Commonwealth of Independent States Agreement on the Establishment of a Free Trade Area

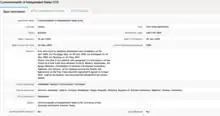
Regional Trade Agreements Database of the World Trade Organization.

The Agreement on the Establishment of a Free Trade Area is an international agreement on the intention to create a free trade regime in goods signed by 12 post-Soviet states on 15 April 1994, at a meeting of the Commonwealth of Independent States (CIS) Council of Heads of State in Moscow and entered into force on December 30, 1994. Article 1 indicated that this was "the first stage of the creation of the Economic Union" (earlier envisaged by the Treaty on the creation of an Economic Union signed on 24 September 1993 by Azerbaijan, Armenia, Belarus, Kazakhstan, Kyrgyzstan, Moldova, Russia, Tajikistan, Uzbekistan which were later joined by Turkmenistan and Georgia), but on 2 April 1999 the countries agreed to remove this phrase from the agreement. Article 17 also confirmed the intention to conclude a free trade agreement in services (later it will be launched in 2012 as a part of Eurasian Economic Space and through 2023 agreement within CIS framework).